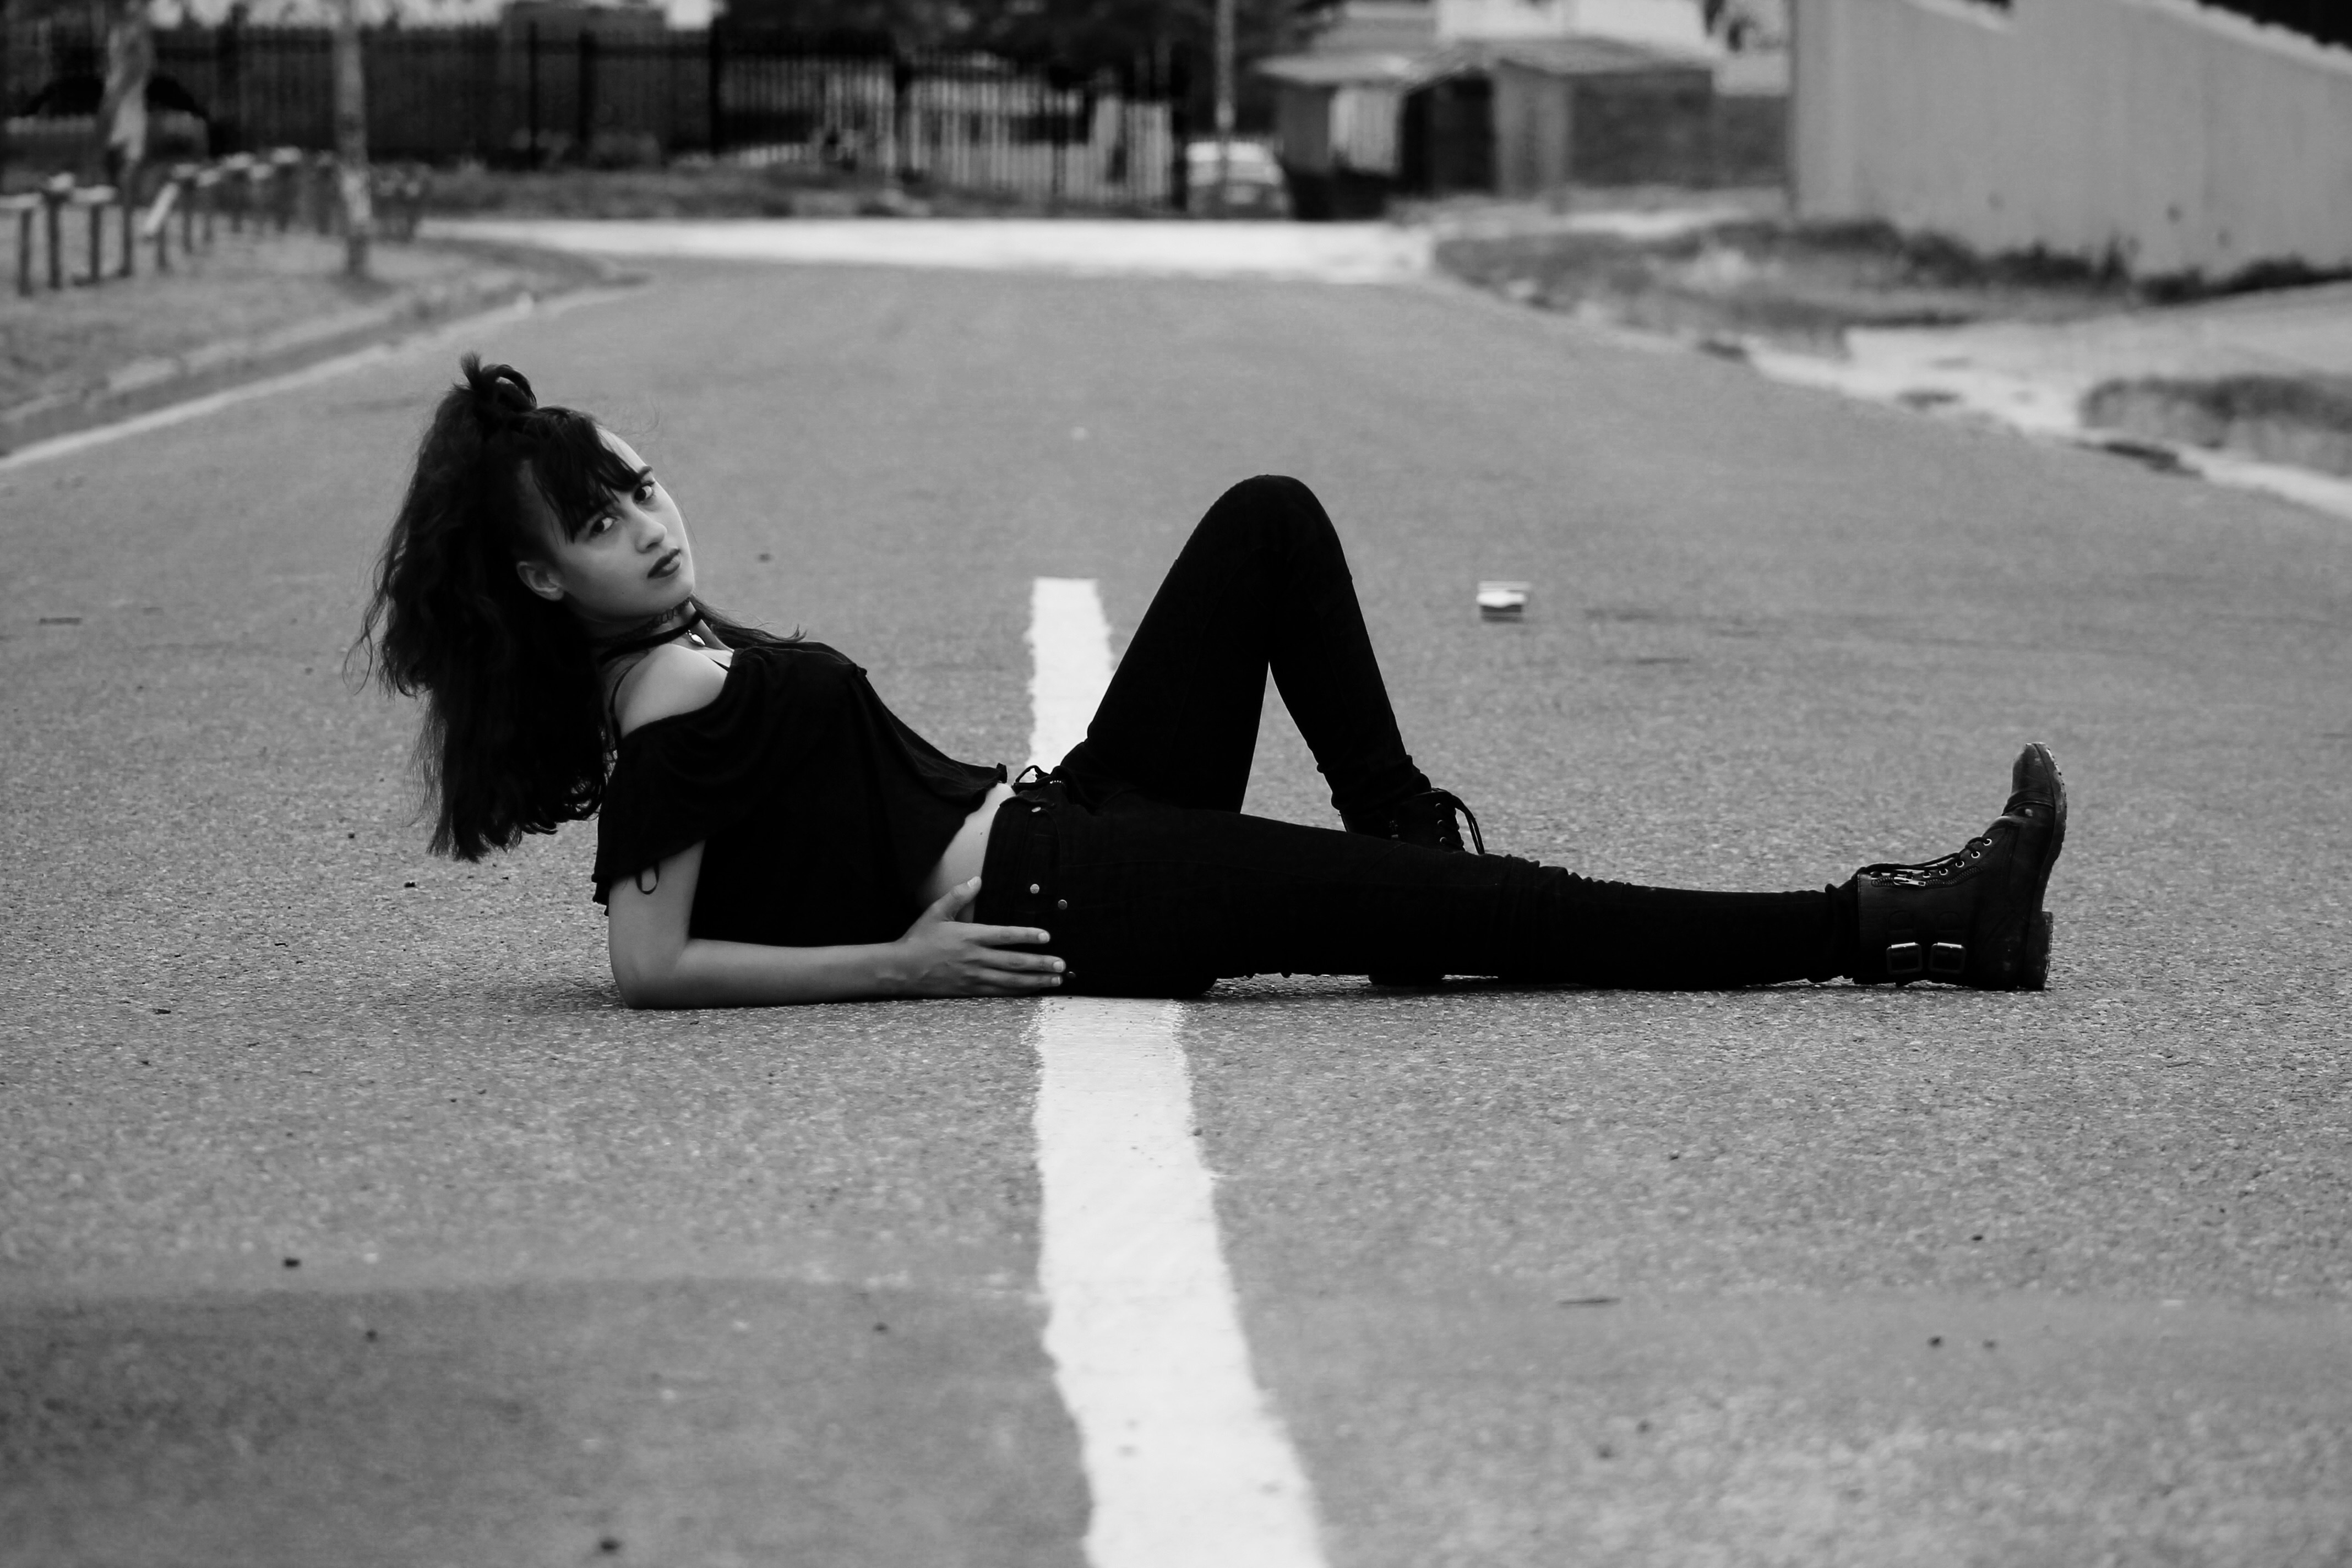
black and white, white, photography, sitting, shadow, black, monochrome, photograph, image, emotion, monochrome photography, human positions